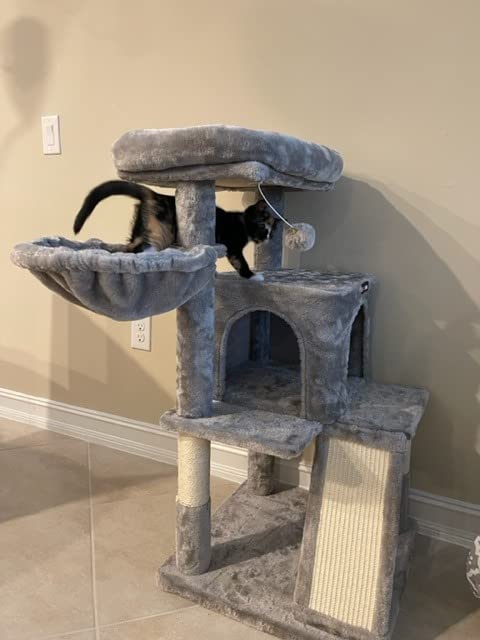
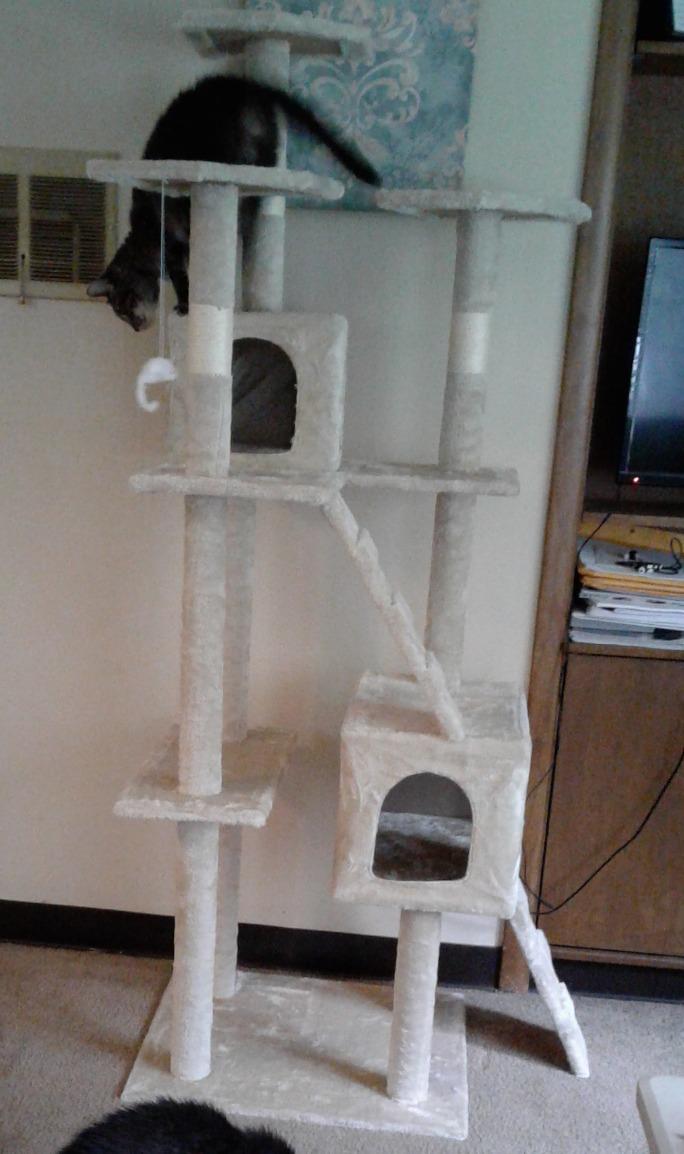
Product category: items_cat tree
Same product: no